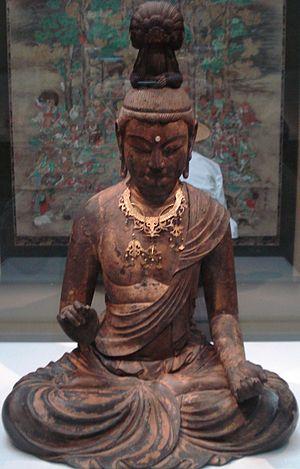
Kaikei était un busshi, actif de 1183 à 1223 d’après les documents subsistants. Il était membre de l’école Kei, nommée ainsi en raison du kanshi kei figurant dans le nom de ses principaux représentants. Kaikei était également appelé Anna-dabutsu ou An Amida Butsu, et son style se nomme An’amiyō. La plupart de ses œuvres ont une hauteur d’environ trois shaku et un grand nombre d’entre elles nous sont parvenues.